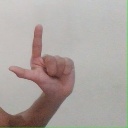
अक्षर: ल